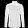
Label: Shirt